Mayo Clinic Health System Event Center

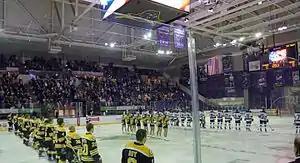
Inside the Verizon Center Ice Arena before an NCAA Division 1 Hockey Game between the Minnesota State Mavericks and the Michigan Tech Huskies men's teams

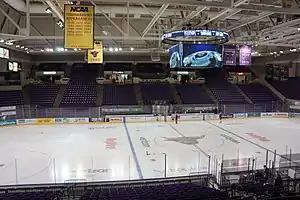
The Verizon Center inside before a hockey game event

In the 1992 general election, Mankato voters approved a 0.5% tax increment to support downtown renovations, including construction of a new sports arena. Construction began in 1994, and the facility opened as the Mankato Civic Center in 1995 with a men's hockey event on February 3. The south side of the complex incorporates the restored exterior of the First National Bank of Mankato, a 1913 Prairie School building.